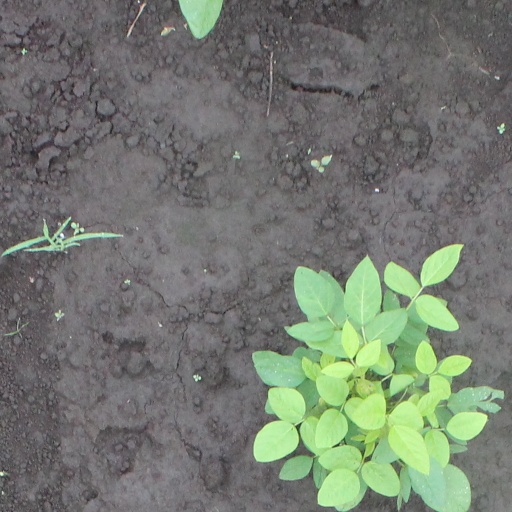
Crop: soybean